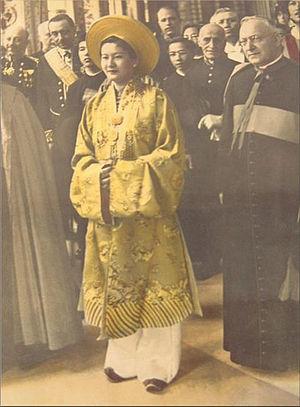
Nam Phuong, née Jeanne Marie-Thérèse Nguyễn Hữu Thị Lan à Gò Công le 14 novembre 1913 et morte le 15 septembre 1963 à Chabrignac, est la dernière impératrice consort de la dynastie Nguyễn qui règna sur l'Empire d'Annam.